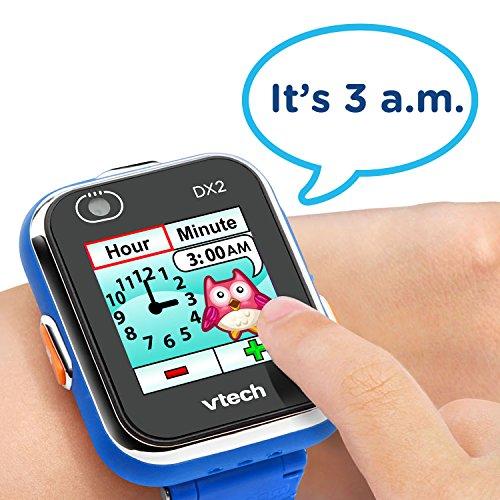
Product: VTech KidiZoom Smartwatch DX2 Special Edition Skateboard Swoosh with Bonus Royal Blue Wristband
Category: Toys & Games | Kids' Electronics
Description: Online special edition with changeable wristband is also available in vivid violet; other online exclusive colors for single non-changeable wristband are also available in pink, camouflage, and black.
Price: $49.47
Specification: ProductDimensions:8.9x0.7x1.8inches|ItemWeight:2.24ounces|ShippingWeight:9.6ounces(Viewshippingratesandpolicies)|ASIN:B073RFXSG8|Itemmodelnumber:80-193809|Manufacturerrecommendedage:4-12years|Batteries:1LithiumPolymerbatteriesrequired.(included)